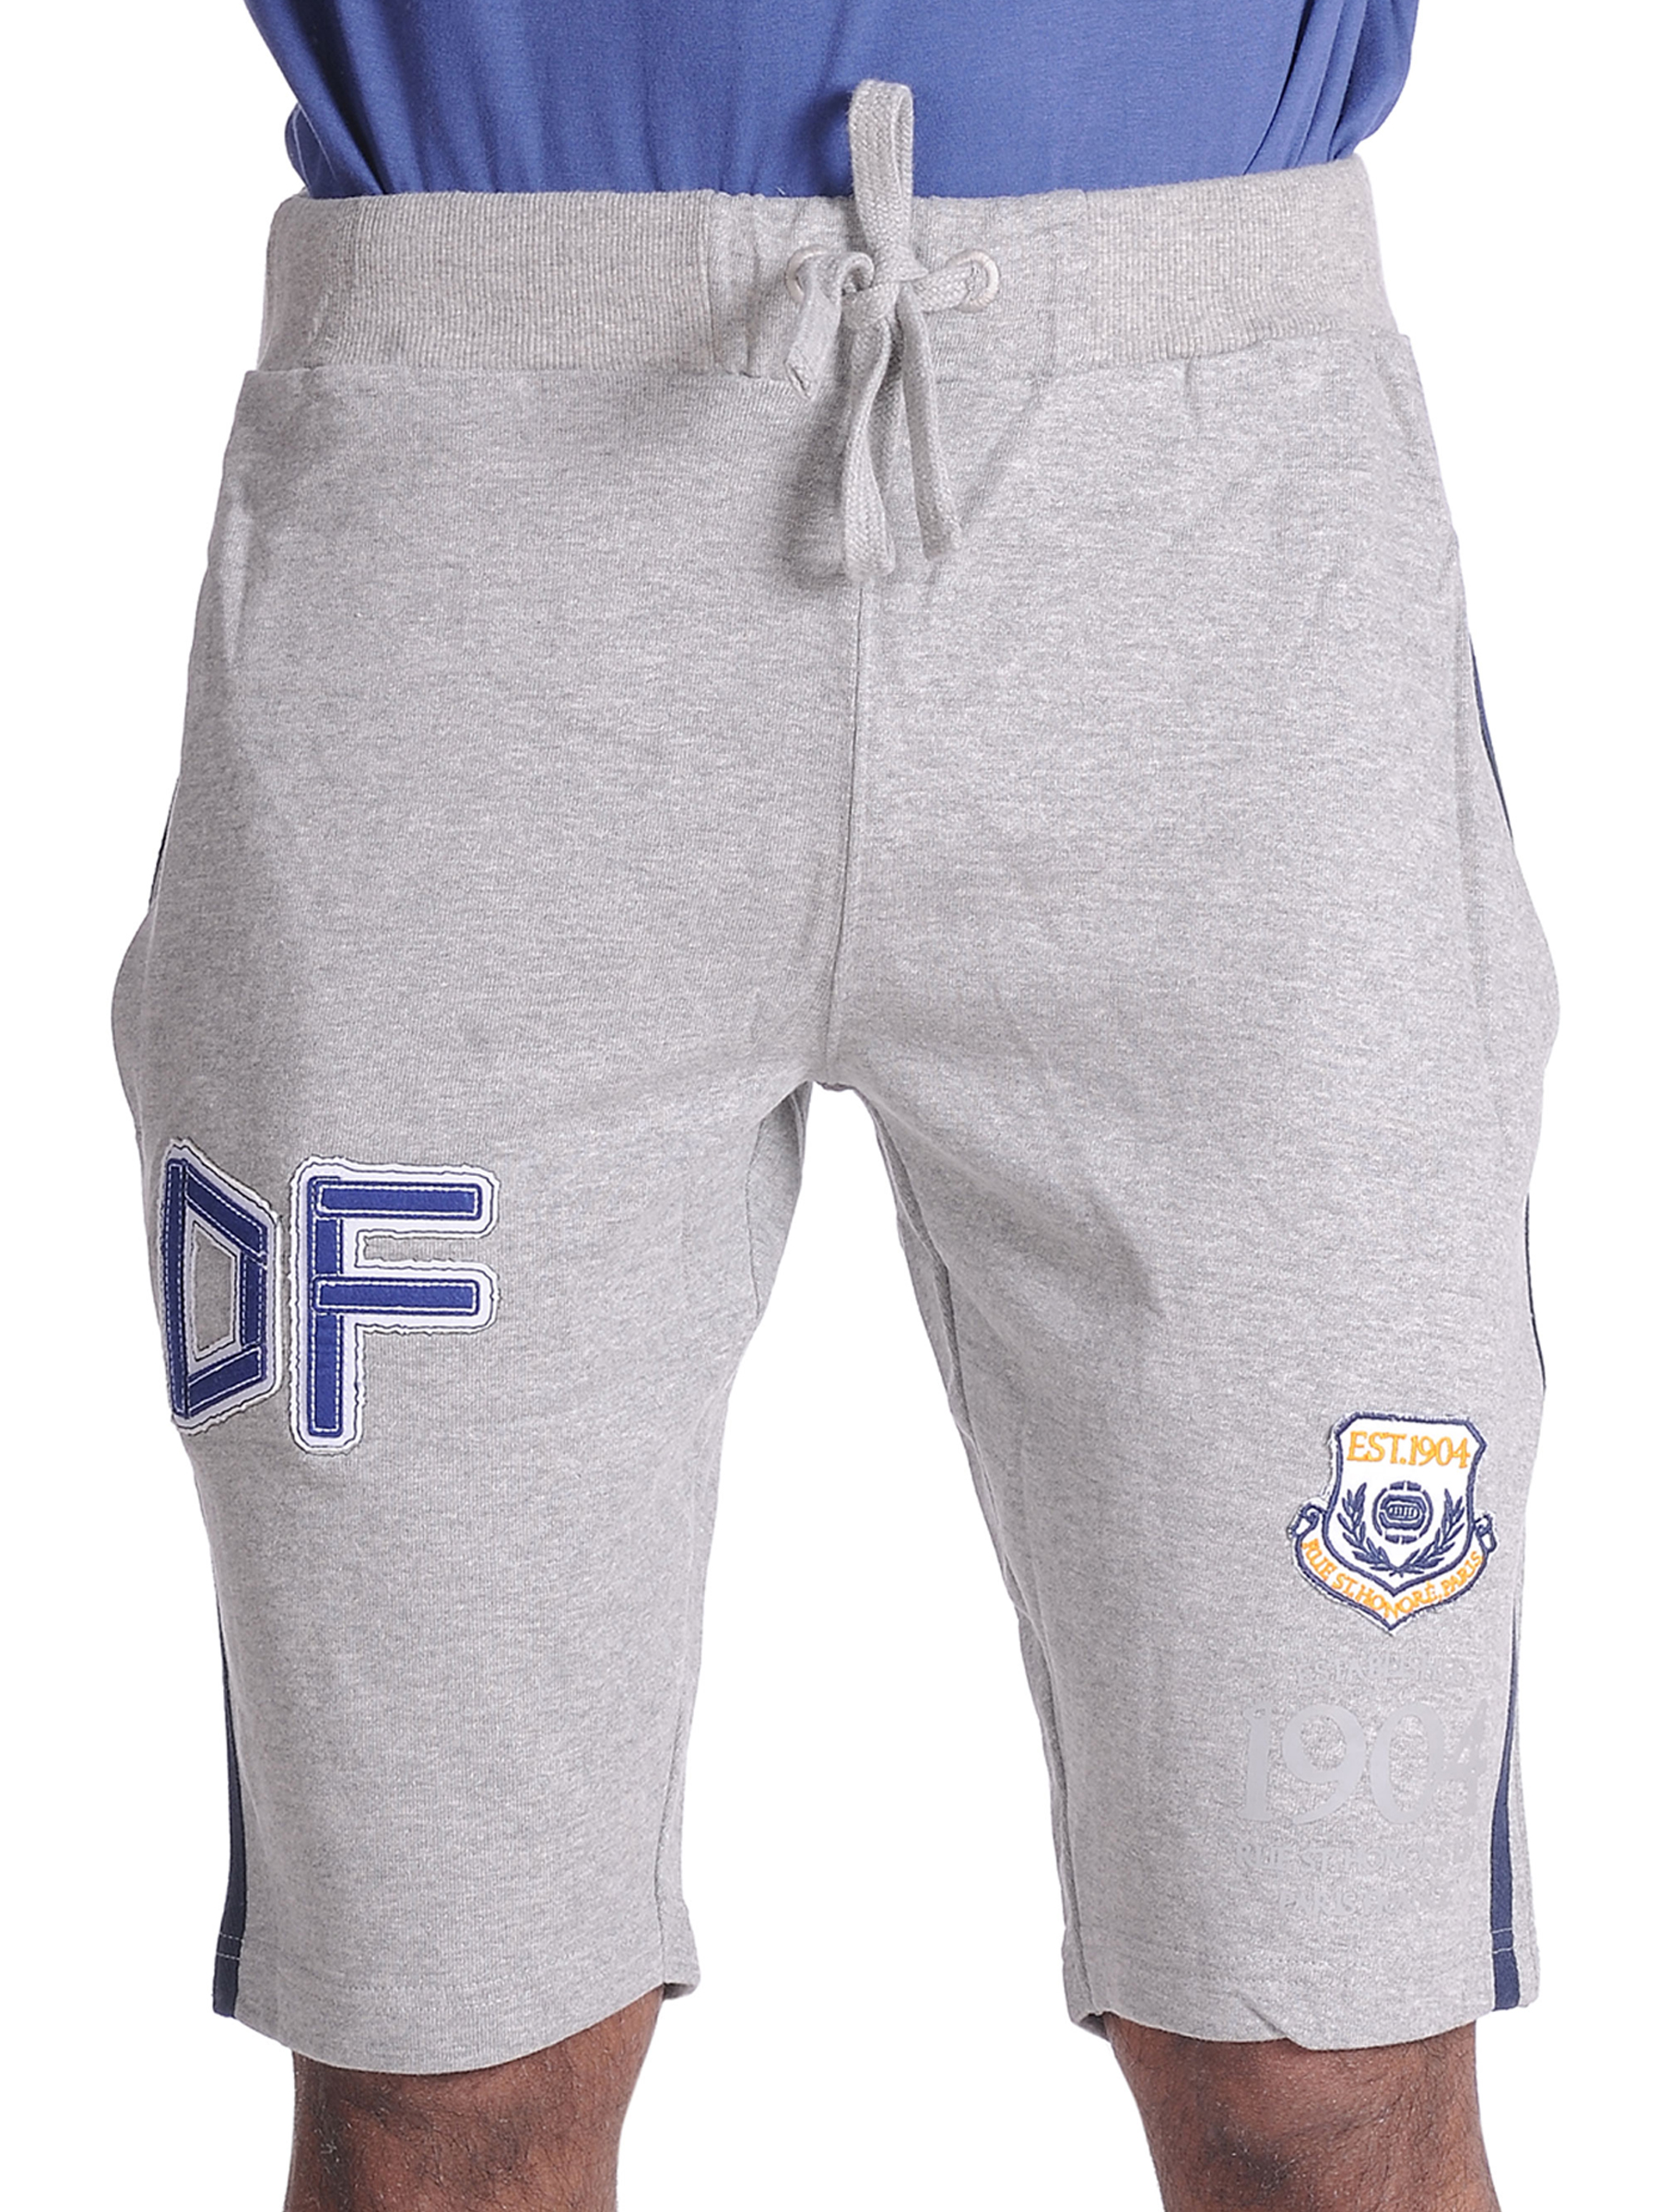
FIFA Mens 1904 Heritage Shorts
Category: Apparel / Bottomwear / Shorts
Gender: Men
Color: Grey
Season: Winter 2010
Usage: Casual